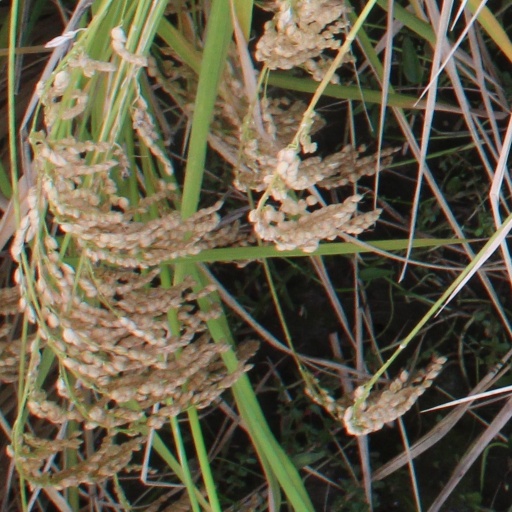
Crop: rice